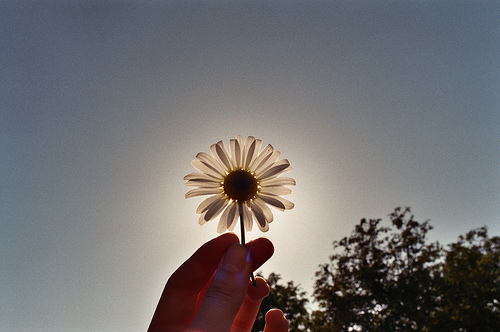
Flower: daisy